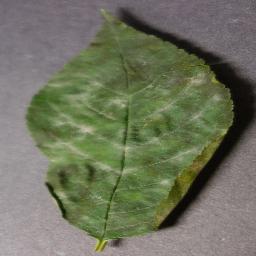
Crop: cherry
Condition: (including_sour)_powdery_mildew